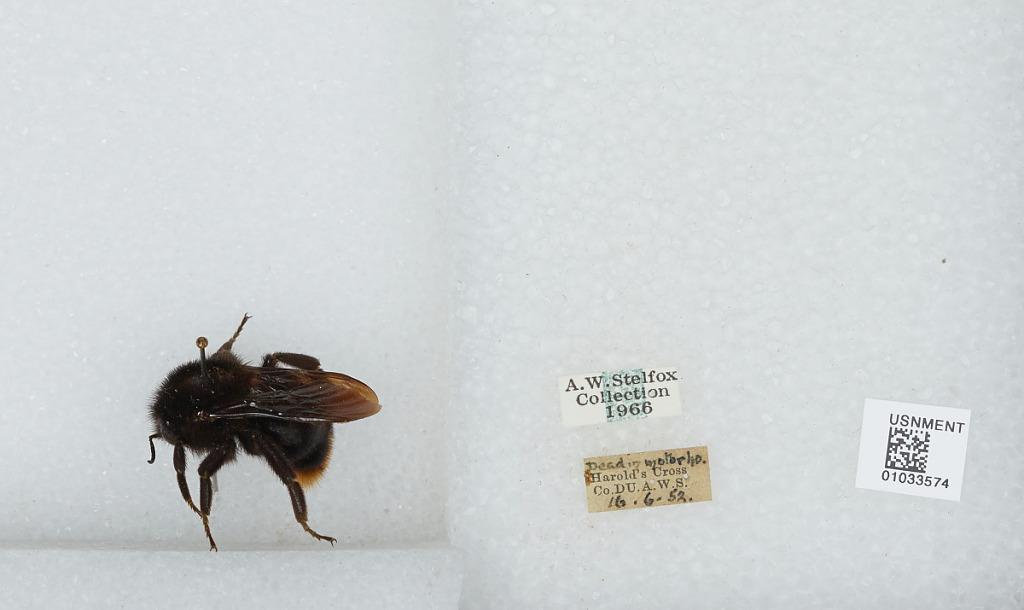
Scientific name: Bombus (Psithyrus) rupestris (Fabricius)
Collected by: A. S.
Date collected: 1952-6-16
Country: Ireland
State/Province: Dublin
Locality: Harold's Cross
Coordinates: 53.3247, -6.2817